Altamura Cathedral

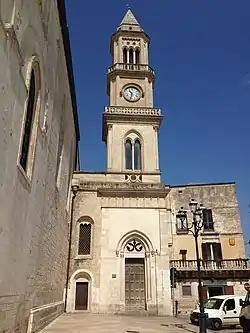

Altamura Cathedral has been restored in 2006 The works have restored the external walls of the cathedral to their original white color.